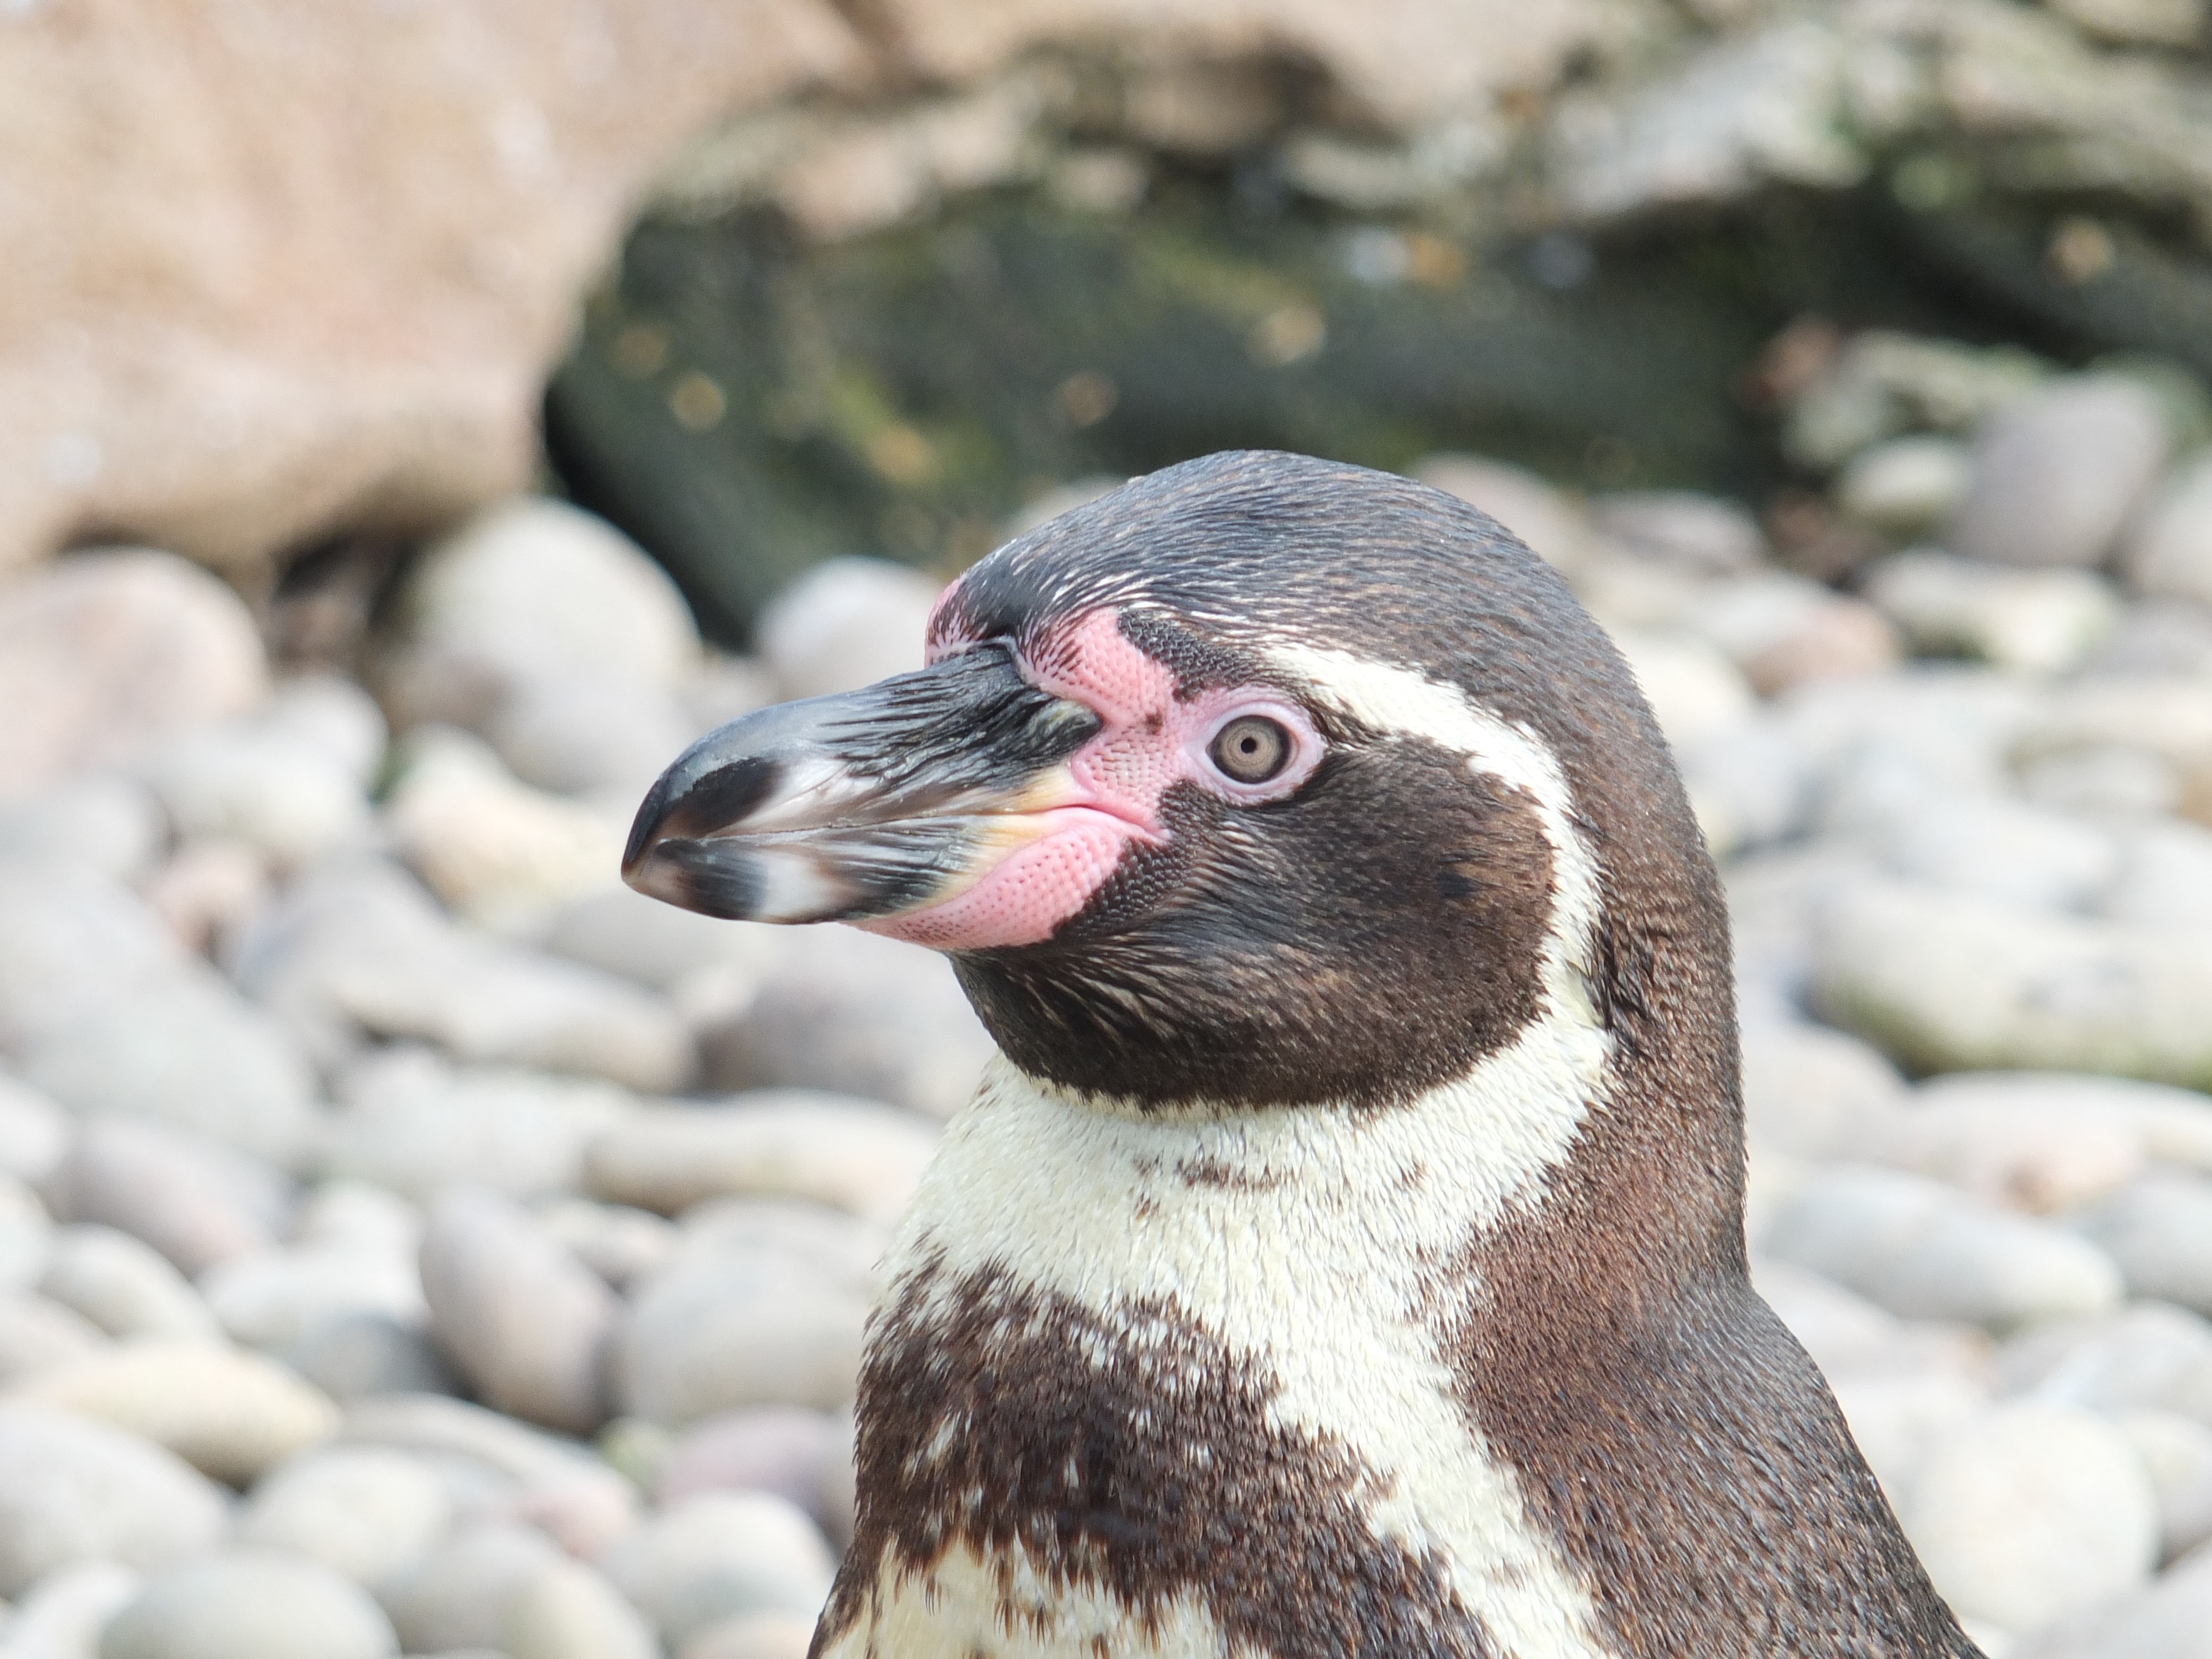
nature, bird, wildlife, zoo, beak, fauna, penguin, close up, animals, vertebrate, waterbird, falcon, flightless bird